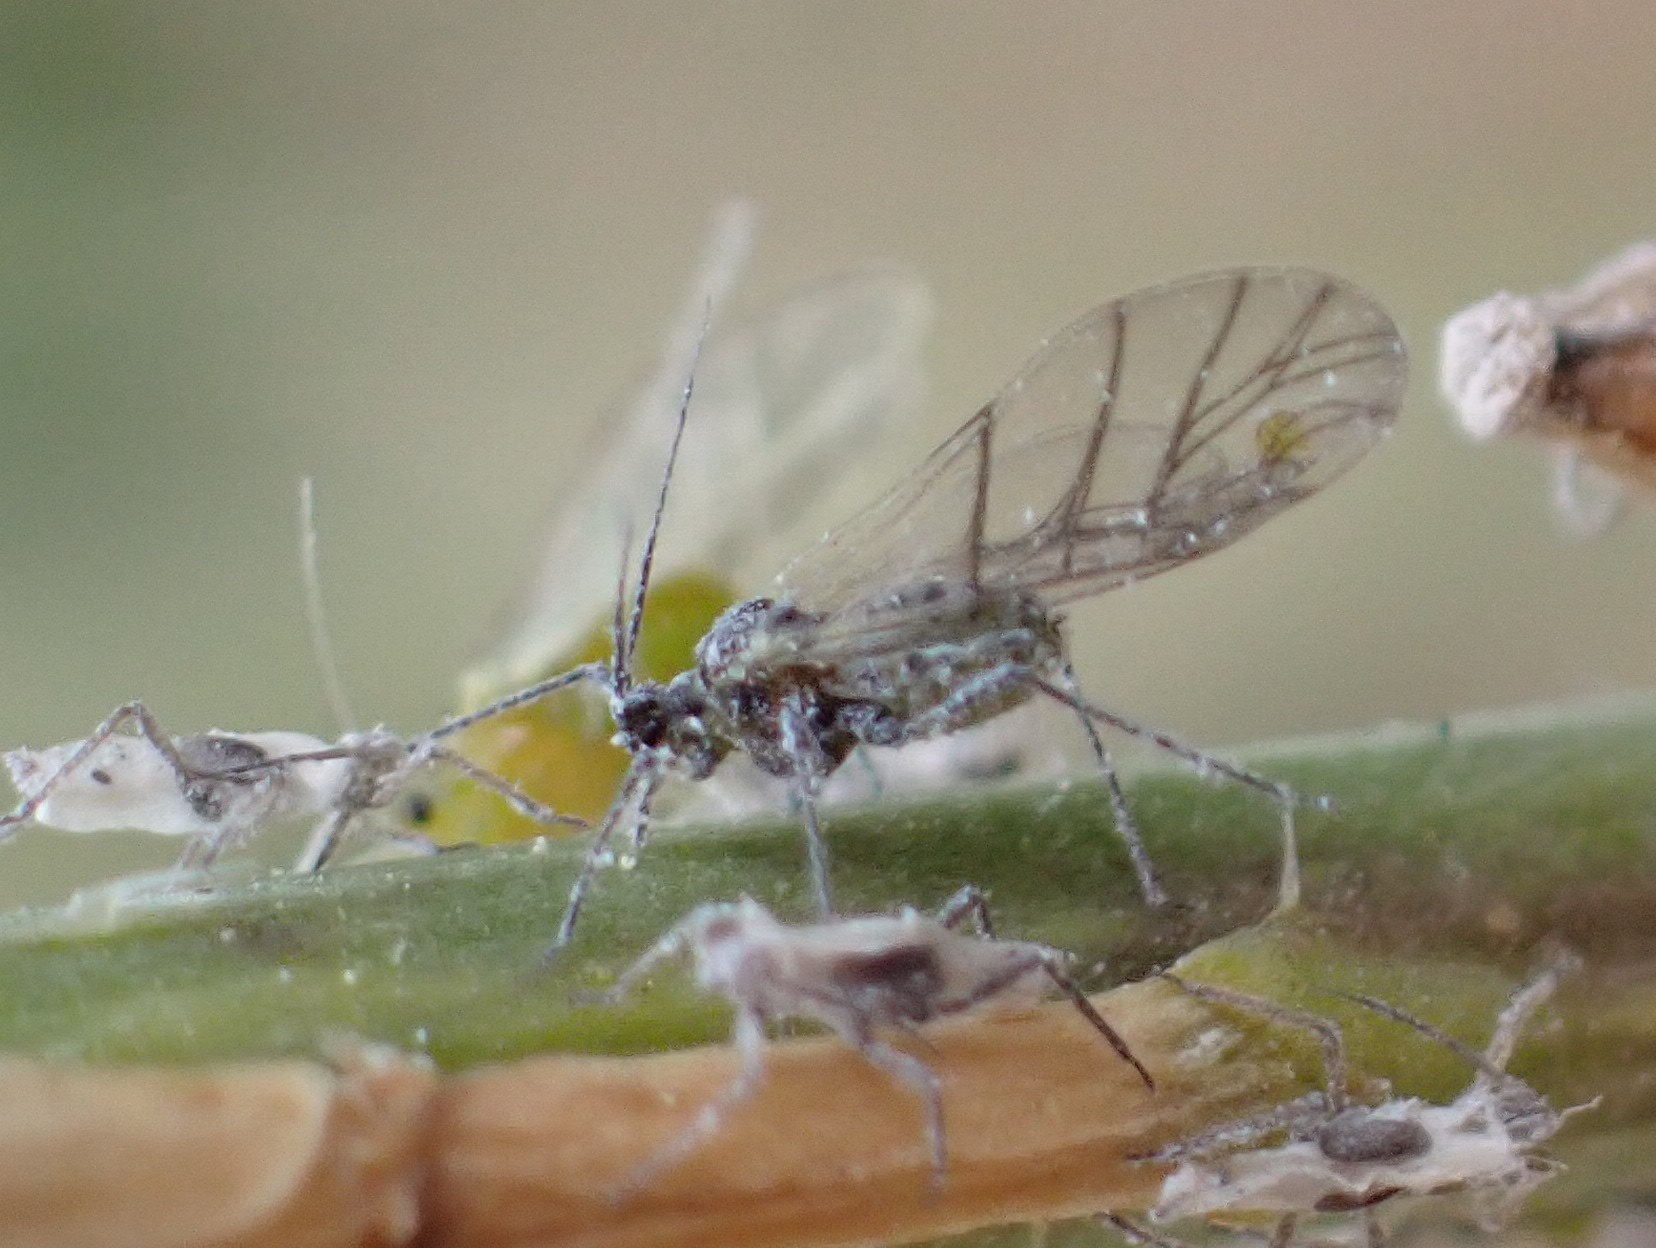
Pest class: cabbage_aphid